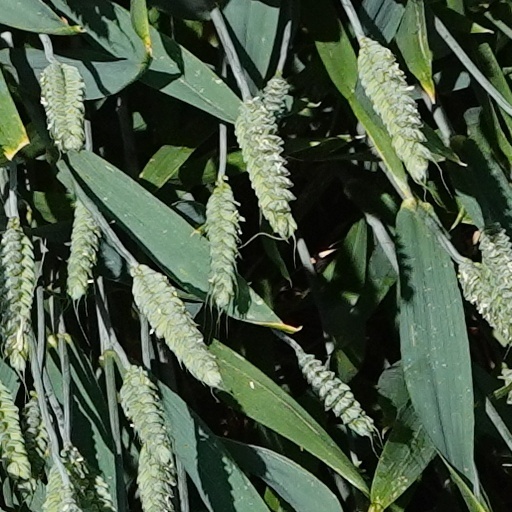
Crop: wheat